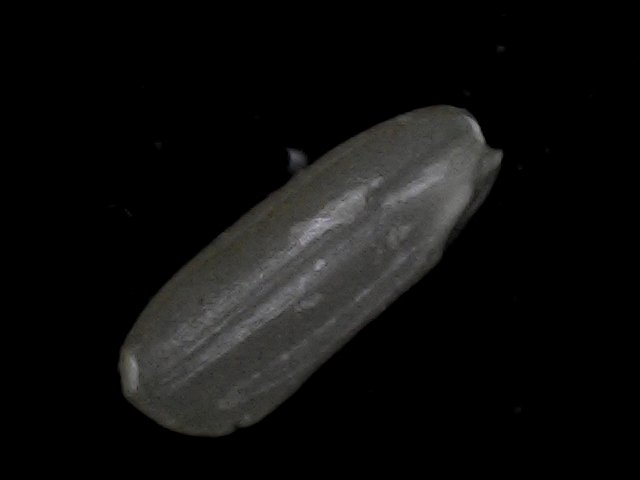
Rice variety: BD95